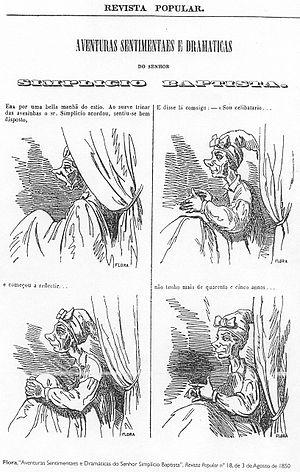
La bande dessinée portugaise désigne les bandes dessinées créées en portugais pour le marché portugais, par des auteurs généralement locaux. La bande dessinée brésilienne est également en portugais.